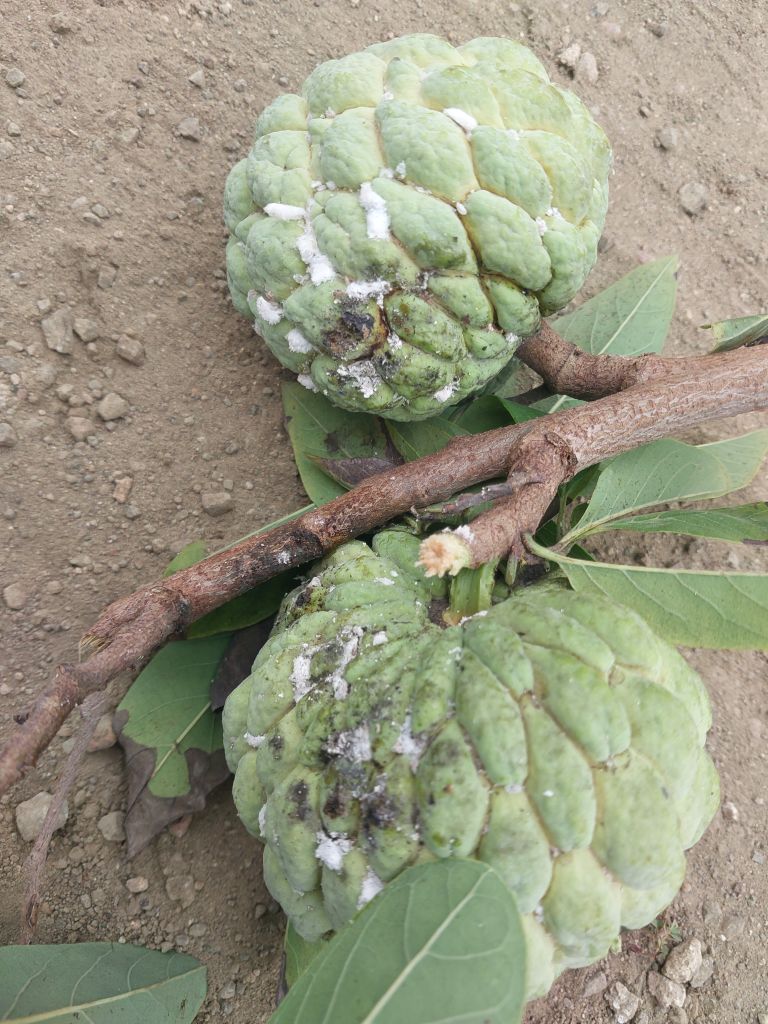
Disease label: Leaf spot on fruit